Aves ditch

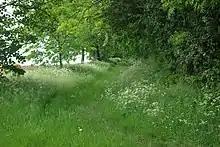

Aves Ditch (also known as Ash Bank, or Wattle Bank) is an Iron Age ditch and bank structure running about on a northeast to southwest alignment in the Cherwell District of Oxfordshire.